Arnaldo Anaya-Lucca

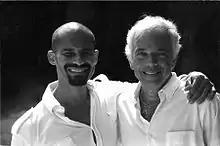
Anaya-Lucca (left) with fashion designer Ralph Lauren in 2013

Anaya-Lucca left the Ralph Lauren Corporation in 1997 to pursue a career in fashion photography. He began to shoot campaigns for "Polo Ralph Lauren" in 2002.